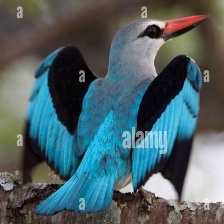
Species: WOODLAND KINGFISHER
Scientific name: HALCYON SENEGALENSIS